Orlová

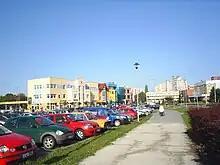
Downtown of Lutyně

The name is most probably possessive in origin, derived from the personal Slavic name "Orel / Orzeł" (literally 'eagle' in English), although it may also be of topographic origins.